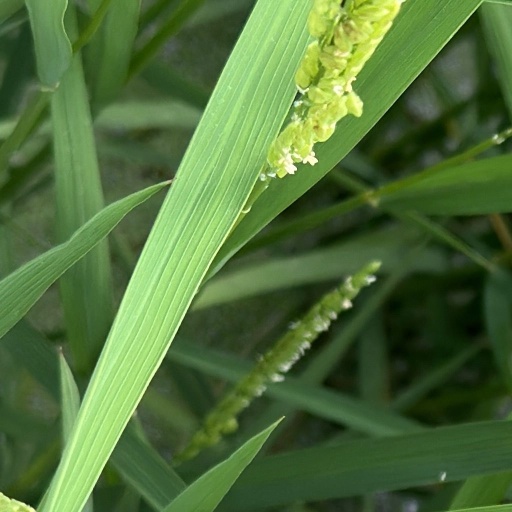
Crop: rice